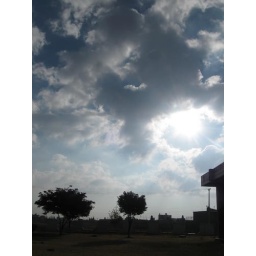
horses in clouds